George Henry Livens

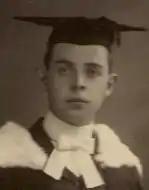
Livens in academic robes in Cambridge 1909

Livens's main work was in electrical theory publishing a book "The Theory of Electricity" in 1918. His work included